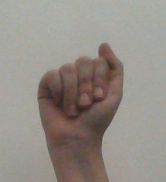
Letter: saad